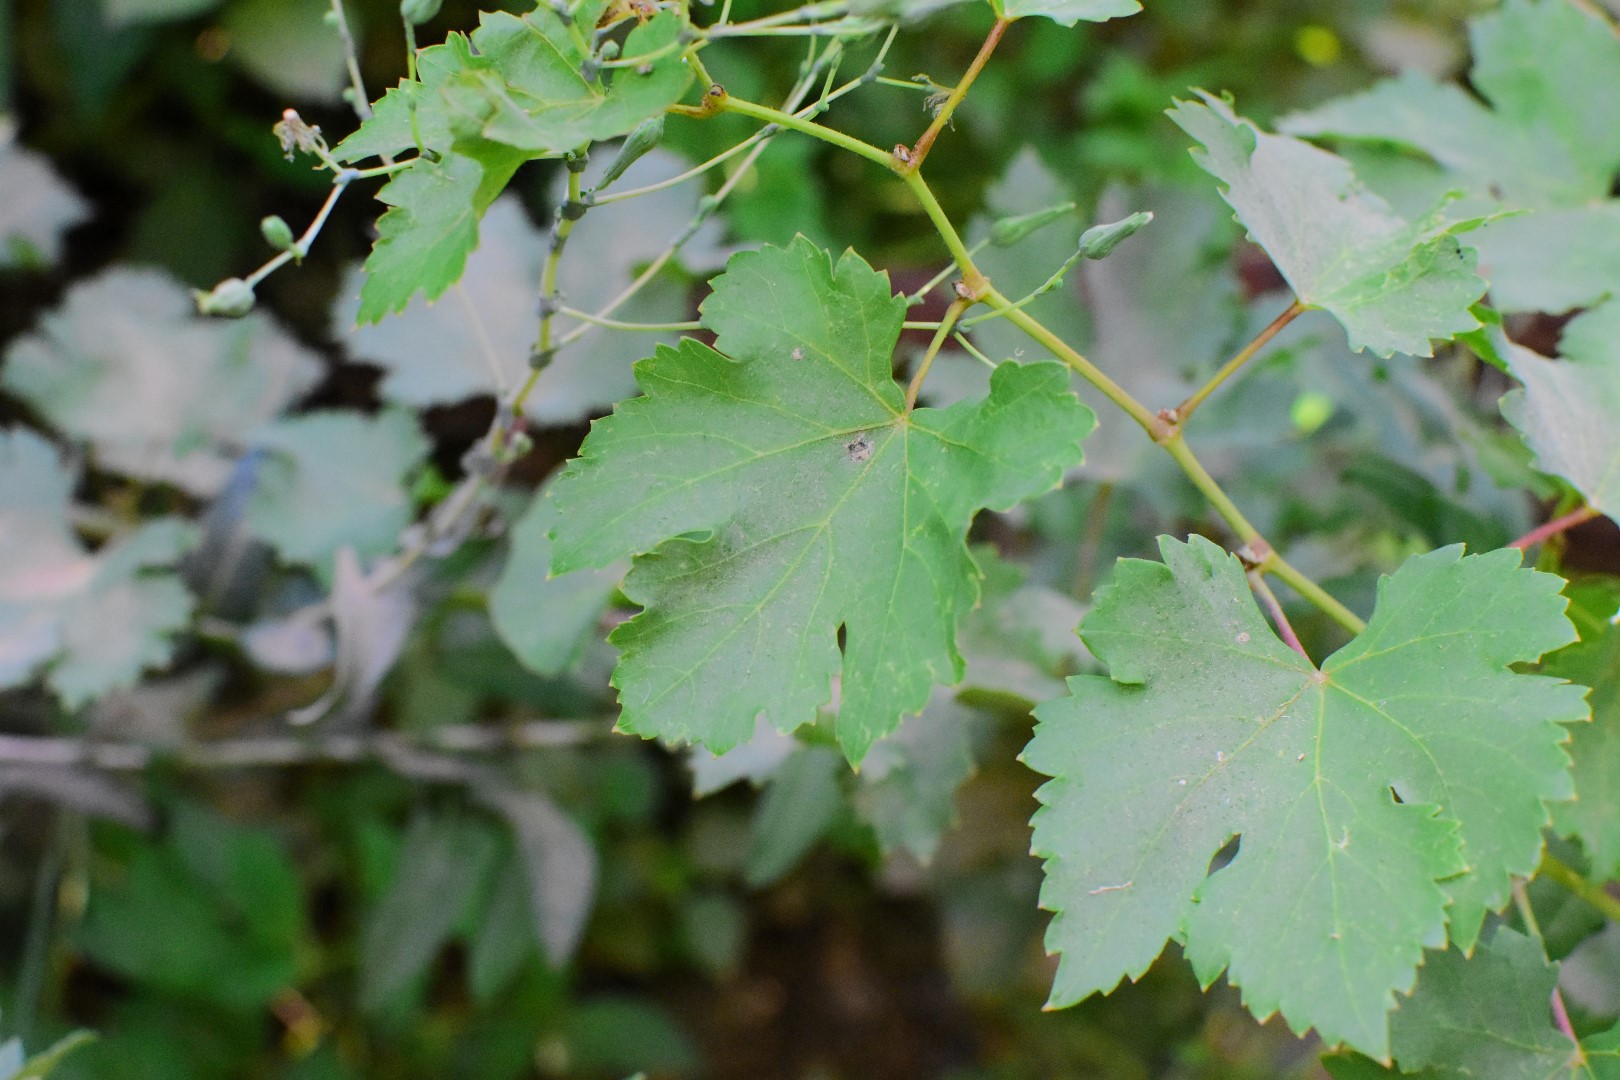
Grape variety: Deas Al-Annz